Bode Olajumoke

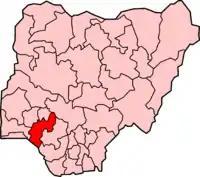
Ondo State in Nigeria

Running as a People's Democratic Party (PDP) candidate, Bode Olajumoke was elected as senator in the 5th (2003–2007) National Assembly representing Ondo North Senatorial District, and was reelected in 2007 for a further four-year term. Senator Olajumoke is a member of senate committees on Navy, National Planning, Foreign Affairs, Employment, Labour & Productivity, Downstream Petroleum and Defence & Army.